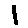
Label: 1